Erotic Inferno

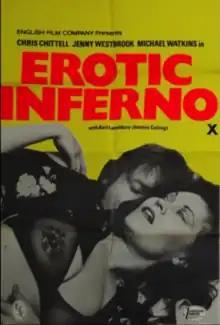
Theatrical release poster

Erotic Inferno, also known as Adam and Nicole, Adam & Nicole, and Naked and Willing, is a 1975 British sex film directed by Trevor Wrenn, and starring Chris Chittell, Karl Lanchbury, Jennifer Westbrook, Heather Deeley and Mary Millington.